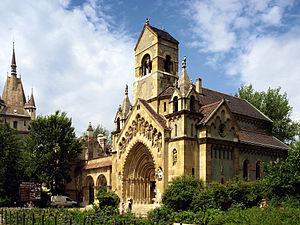
Château de Vajdahunyad (Vajdahunyad vára) -Chapelle de Jak This is a photo of a monument in Hungary. Identifier: 16294
Ják est une commune de Hongrie, située dans le département de Vas.